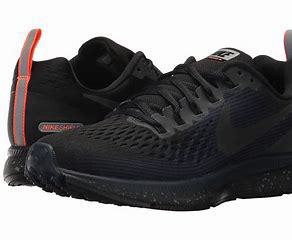
Brand: Nike
Model: Air Zoom Pegasus 34